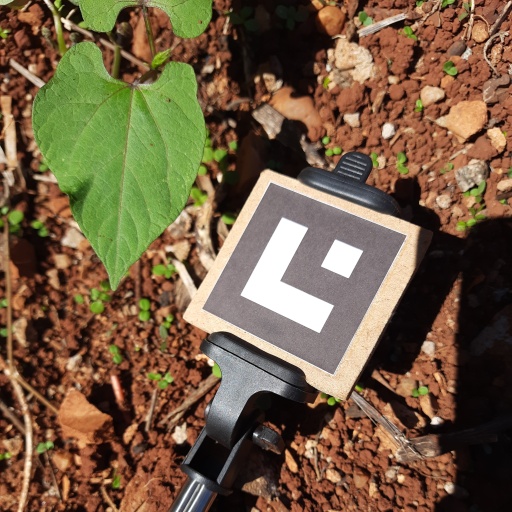
Observations: wavy surface, no eating holes, under sunlight